Summerleaze Footbridge

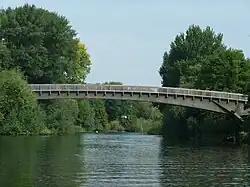
Summerleaze Footbridge looking upstream

The Summerleaze Footbridge is a footbridge across the River Thames in England linking Dorney, Buckinghamshire and Bray, Berkshire; it is about two miles downstream of Maidenhead Bridge, on the reach above Boveney Lock.